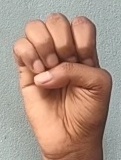
ASL sign: E